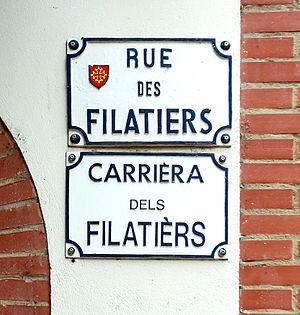
La rue des Filatiers est une rue du centre historique de Toulouse, en France, au cœur du quartier des Carmes, dans le secteur 1 de la ville. Elle appartient au secteur sauvegardé.